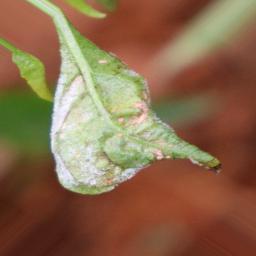
Label: powdery mildew